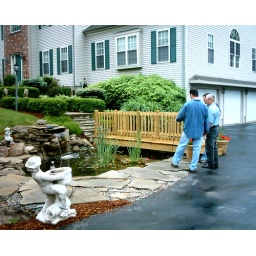
He's got fish in the water